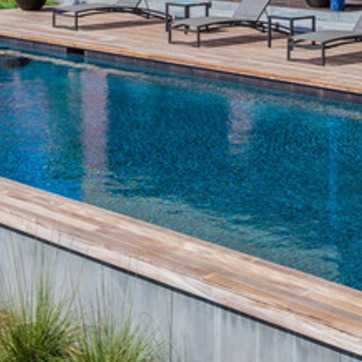
Material: water